Eugénie Le Brun

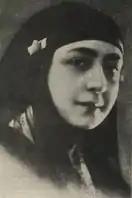
Huda Sha`arawi. before removing her traditional apostolnik

Le Brun maintained a close friendship with Egyptian feminist and nationalist leader Huda Sha'arawi. Sha’arawi used to attend the salons hosted by Le Brun in the 1880s where social practices such as veiling were discussed. Le Brun convinced Sha'arawi that the veil stood in the way of Egyptian women's advancement and this led Sha'arawi's public unveiling later. Sha’arawi also viewed Le Brun as an invaluable mentor with a long-lasting effect on her intellectual development and influenced by her that, after Le Brun's death in 1908, Sha’arawi wrote in her memoir: "I had come to rely heavily upon her good counsel but even after her death I felt her spirit light the way before me. When I was about to embark on something, I often paused to ask myself what she would think, and if I sensed her approval I would proceed".